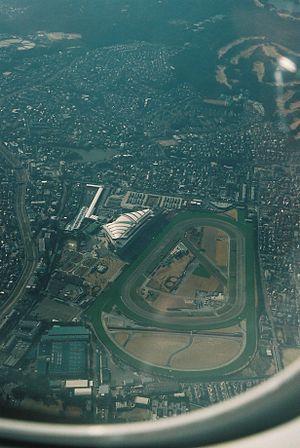
L'hippodrome de Hanshin est situé à Takarazuka, dans la préfecture de Hyogo, au Japon. Sa capacité est de 139 000 spectateurs, et il est principalement utilisé pour le sport hippique. Le terrain appartenait à l'origine à la Kawanishi Aircraft Company, qui fabriquait des avions de combat durant la Seconde Guerre mondiale. Au terme de la guerre, le commandement suprême des forces alliées ordonne à la société de cesser de fabriquer des avions de combat, ce qui mène à la fermeture de l'usine. En 1948-1949, Keihanshin Keiba K.K. construit l'hippodrome de Hanshin. La gestion de cet hippodrome est transférée à la Japan Racing Association en 1955. Des travaux majeurs de reconstruction sont achevés en 1991, une autre vague de travaux se termine en 2006.